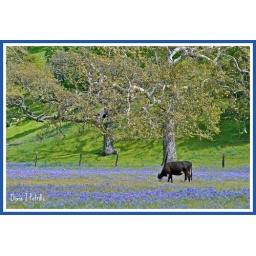
Hereford cow standing under the oak tree among the wildflowers.